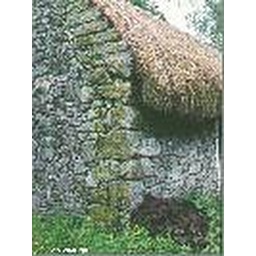
Here is a thatched roof on a country house in Ireland.